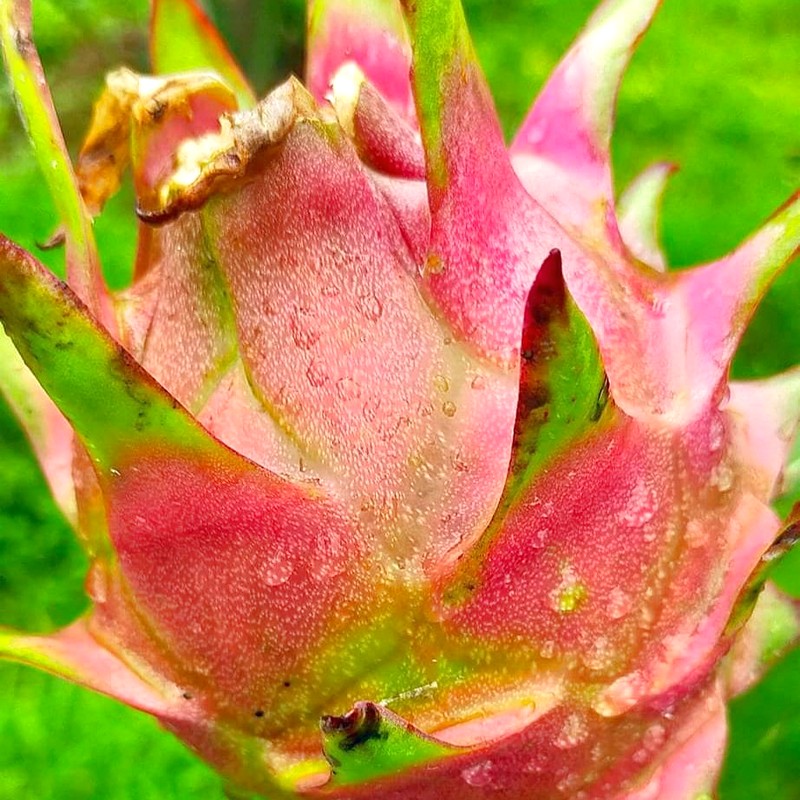
Label: Fresh Dragon Fruit